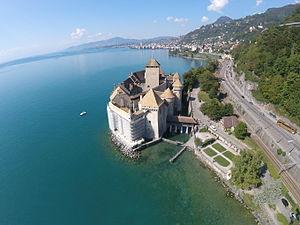
Château de Chillon, vue aérienne
Le fort de Chillon est un ouvrage militaire situé sur la Riviera vaudoise en face du château de Chillon en Suisse. Construit entre 1941 et 1942 comme fort d'artillerie et d'infanterie, il perdit sa mission d'artillerie en 1978 et ne servit plus qu'à interdire l’étroit passage entre le lac Léman et le versant abrupt des Préalpes vaudoises afin de protéger l'accès au Chablais depuis le plateau. Implantée sur un passage obligé, la position de barrage de Chillon « constitue probablement en Suisse un des exemples les plus frappants de la continuité historique en matière de renforcement de terrain ». Outre le fort, une douzaine d’ouvrages, une dizaine de barricades et obstacles antichars ainsi que quatre ouvrages minés font partie de ce barrage.
Le château de Chillon, se trouve sur les rives du lac Léman, à Veytaux en Suisse. De forme oblongue, le château mesure 110 mètres de long pour 50 mètres de large, le donjon culmine à 25 mètres. C'est une importante attraction touristique. Successivement occupé par la maison de Savoie puis par les Bernois dès 1536 et jusqu'en 1798, il appartient désormais à l'État de Vaud. Le château est le monument historique le plus visité de Suisse. En 2019, le château a connu un record de fréquentation historique avec plus de 430'000 entrées. La forteresse accueille des visiteurs du monde. En juin 2020, le château de Chillon ouvrira les portes de son nouveau pavillon-cafétériat : le Café Byron.